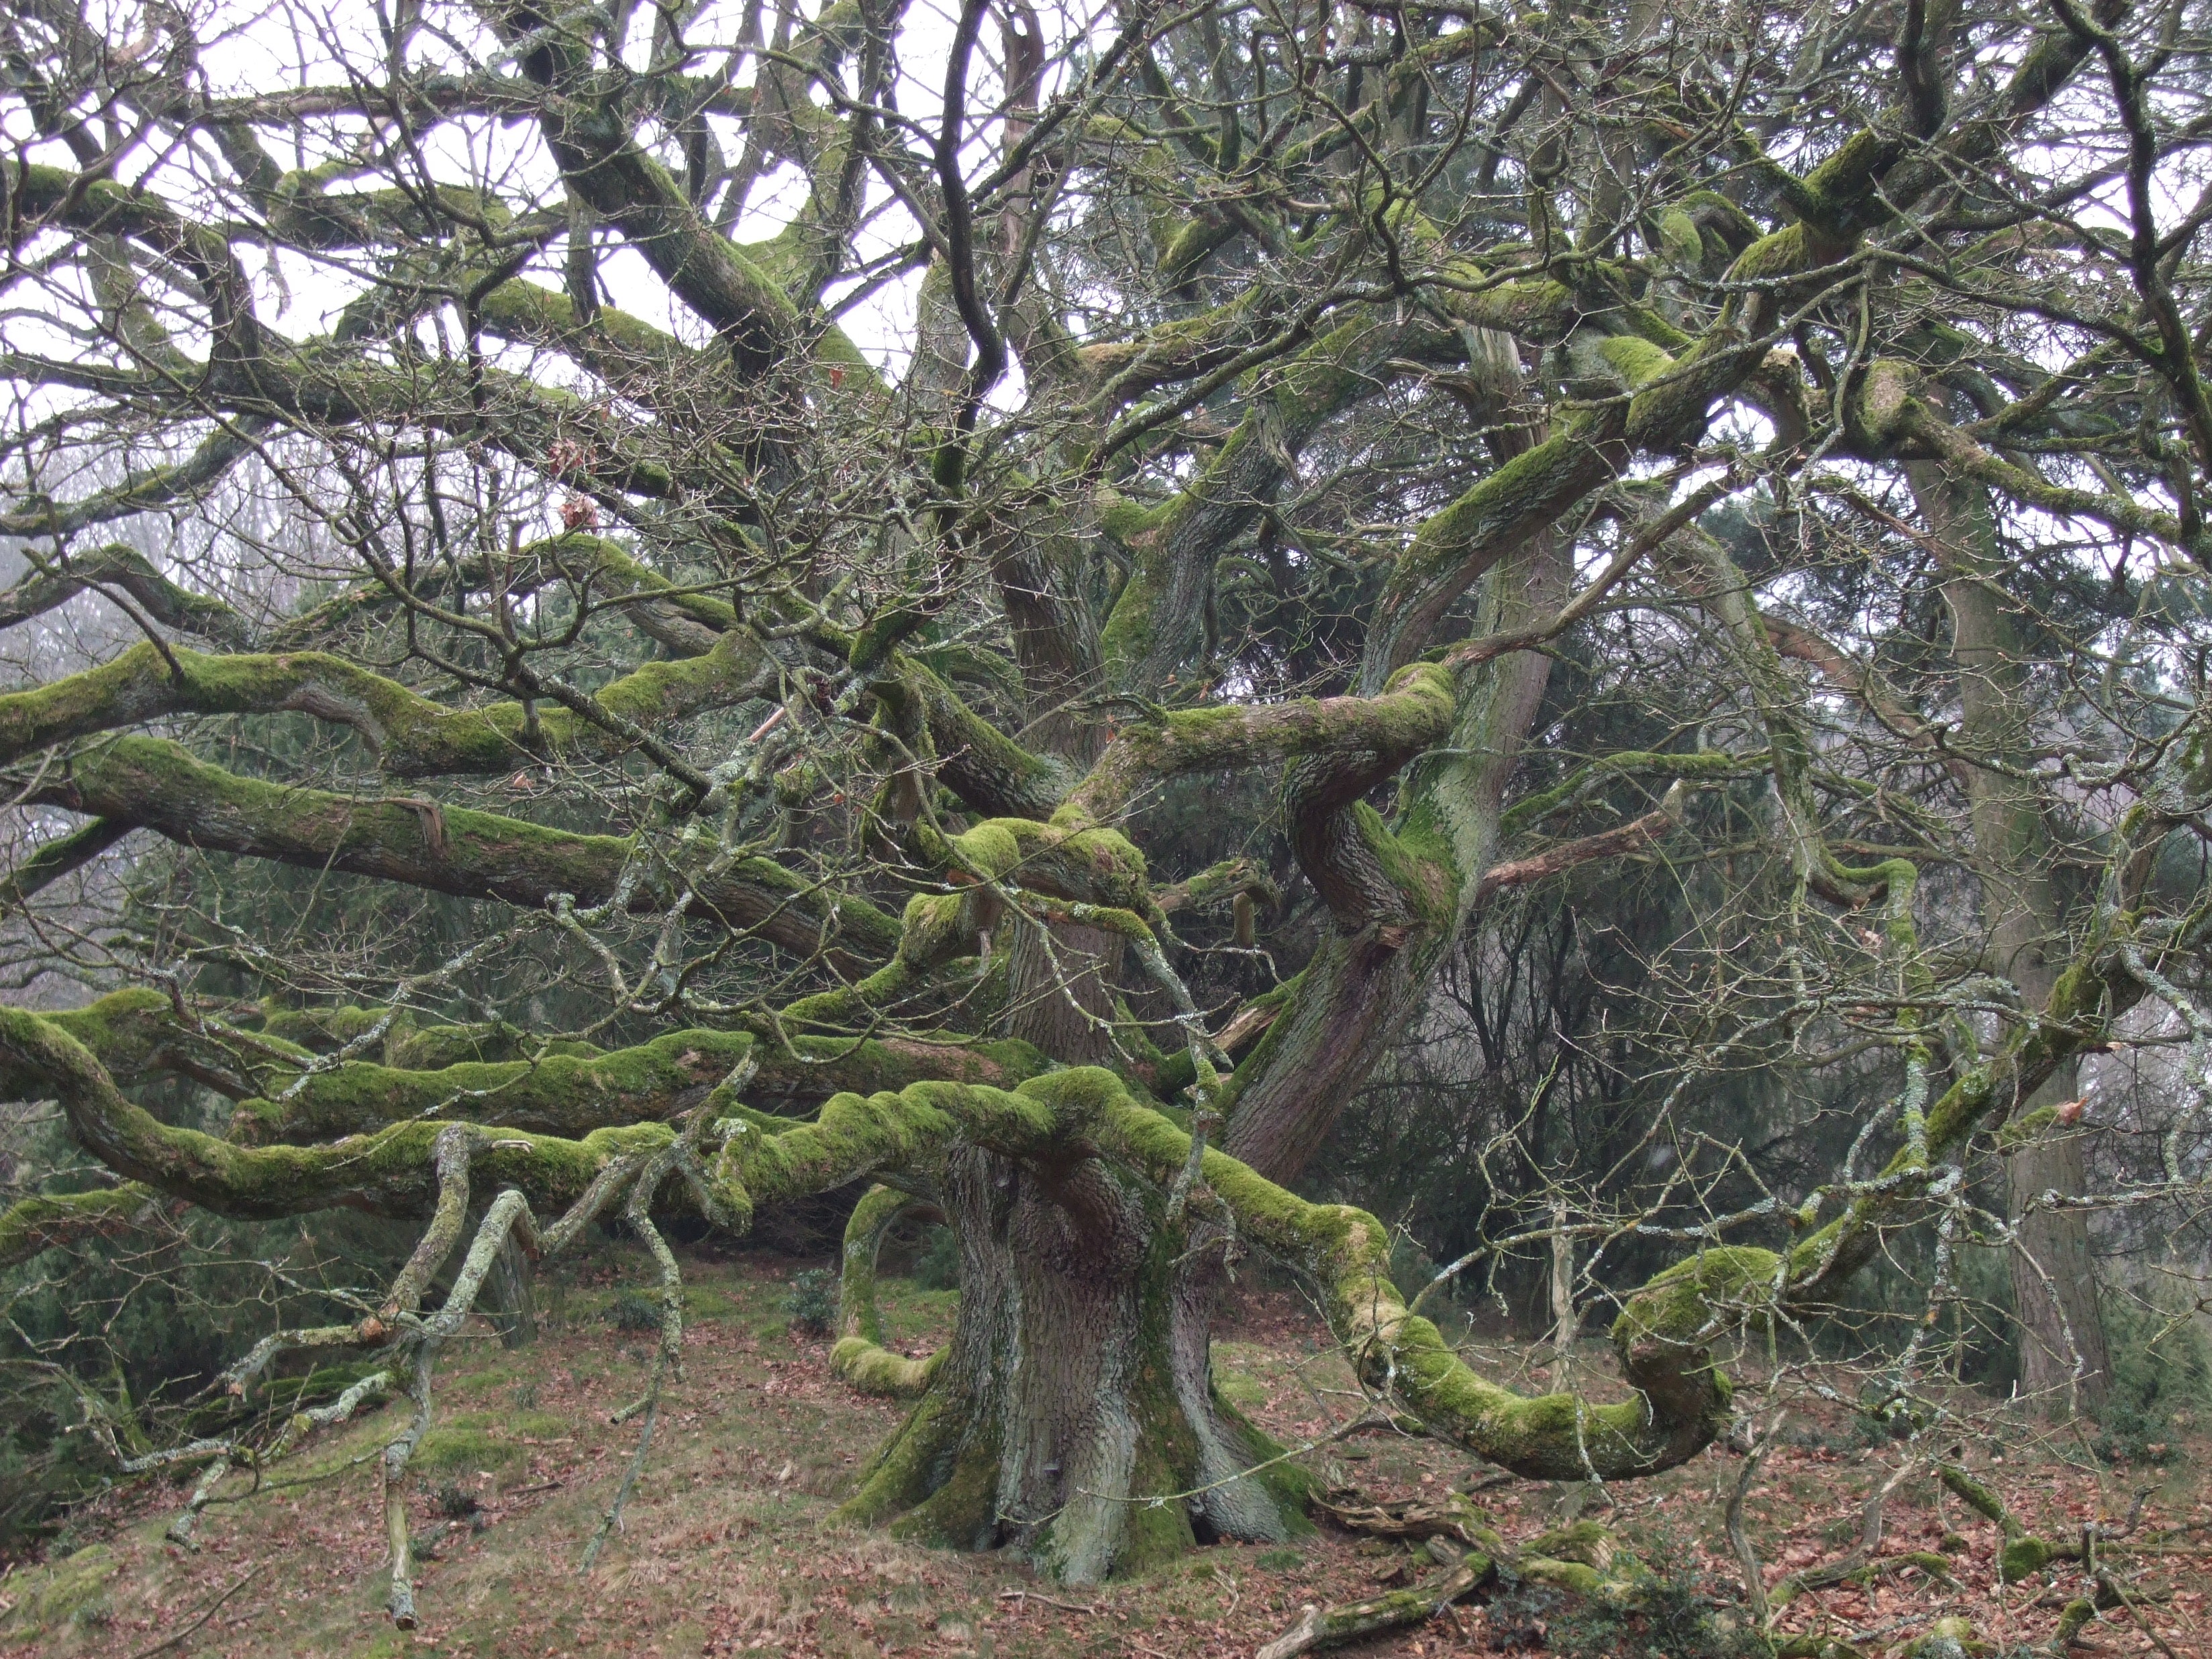
tree, nature, forest, branch, plant, trunk, old, spring, botany, spruce, deciduous, oak, woodland, ecosystem, flowering plant, old growth forest, woody plant, land plant